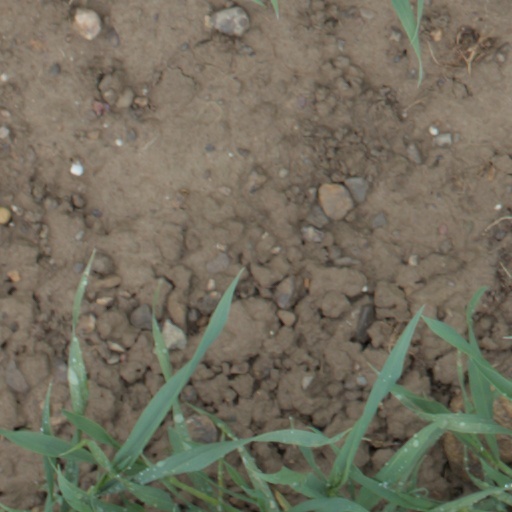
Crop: wheat